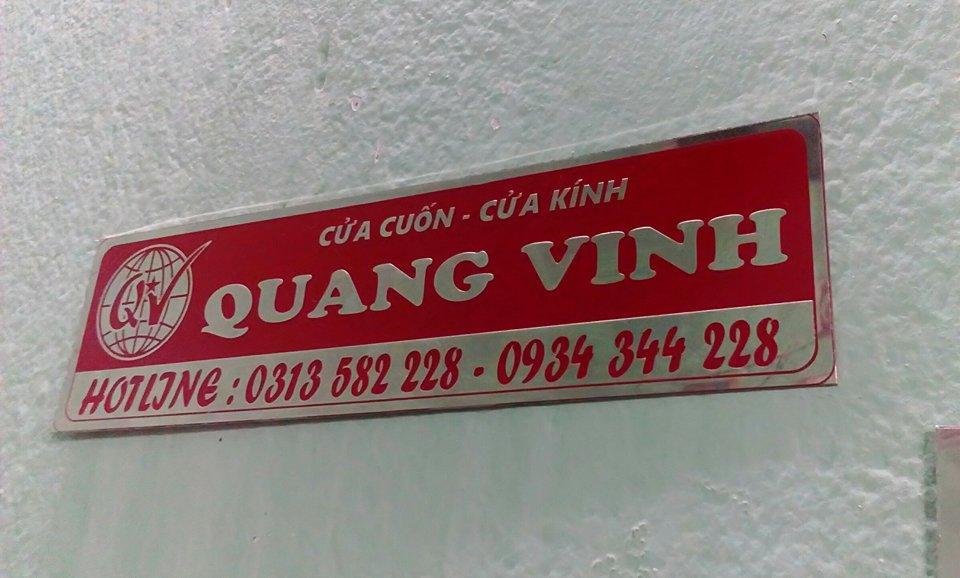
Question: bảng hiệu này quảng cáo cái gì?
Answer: bảng hiệu này quảng cáo tiệm cửa cuốn, cửa kính quang vinh